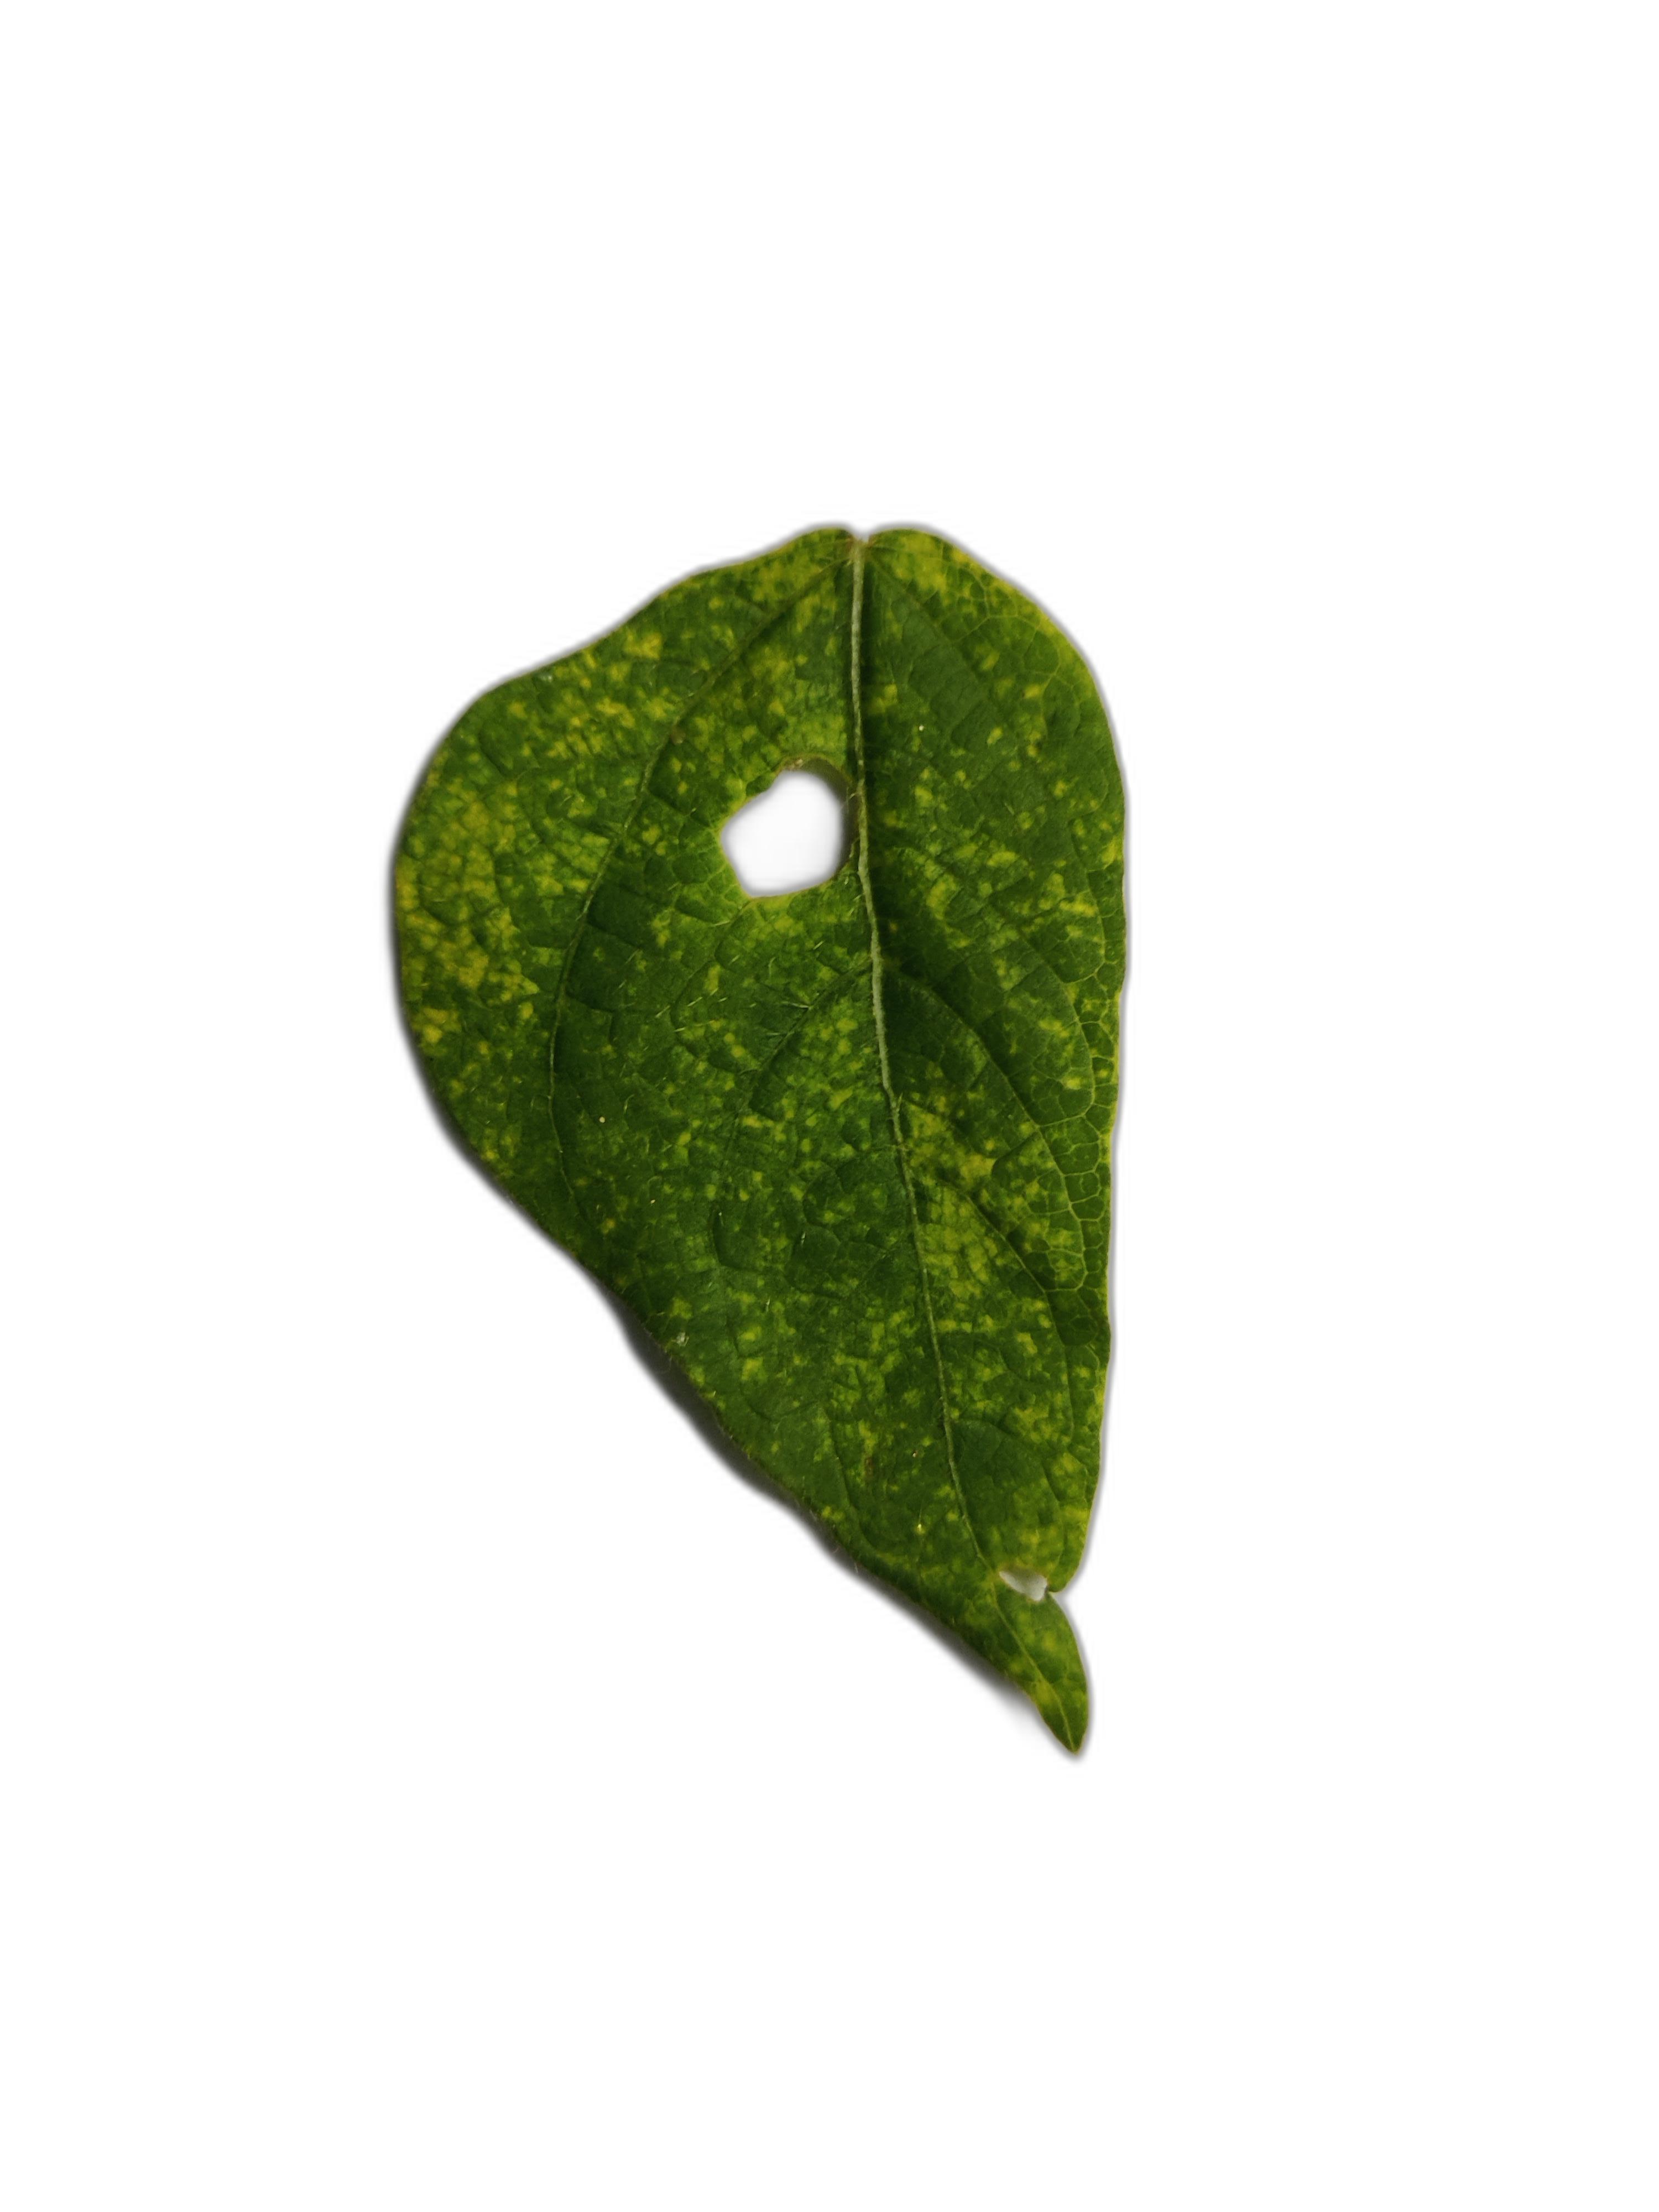
Label: Yellow Mosaic